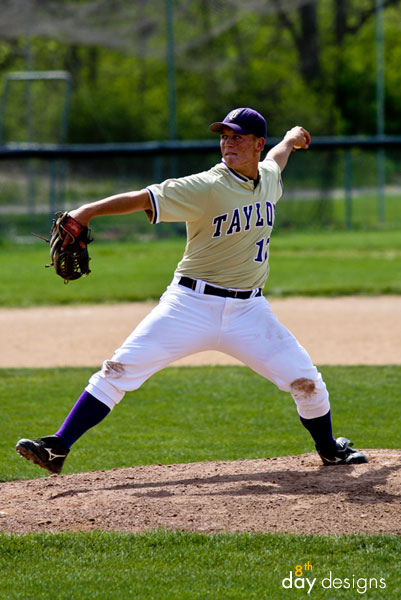
một người đàn ông đang xoay người để ném quả bóng chày